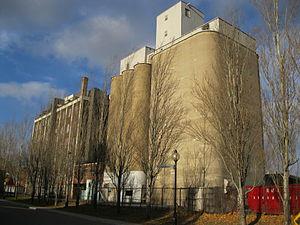
Minoterie Horizon Milling, propriétaire de la marque Robin Hood depuis 2006, située au 2110, rue Notre-Dame Ouest, Montréal (Québec, Canada). Historique
Les élévateurs à grains de Montréal sont des constructions imposantes qui rappellent l'histoire industrielle de Montréal.